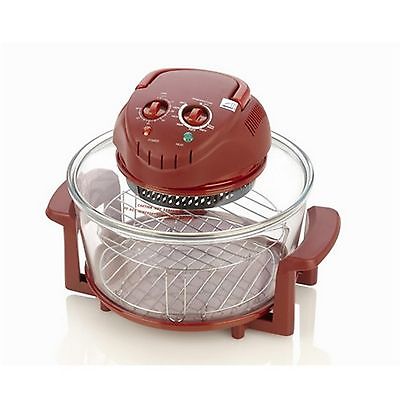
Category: toaster